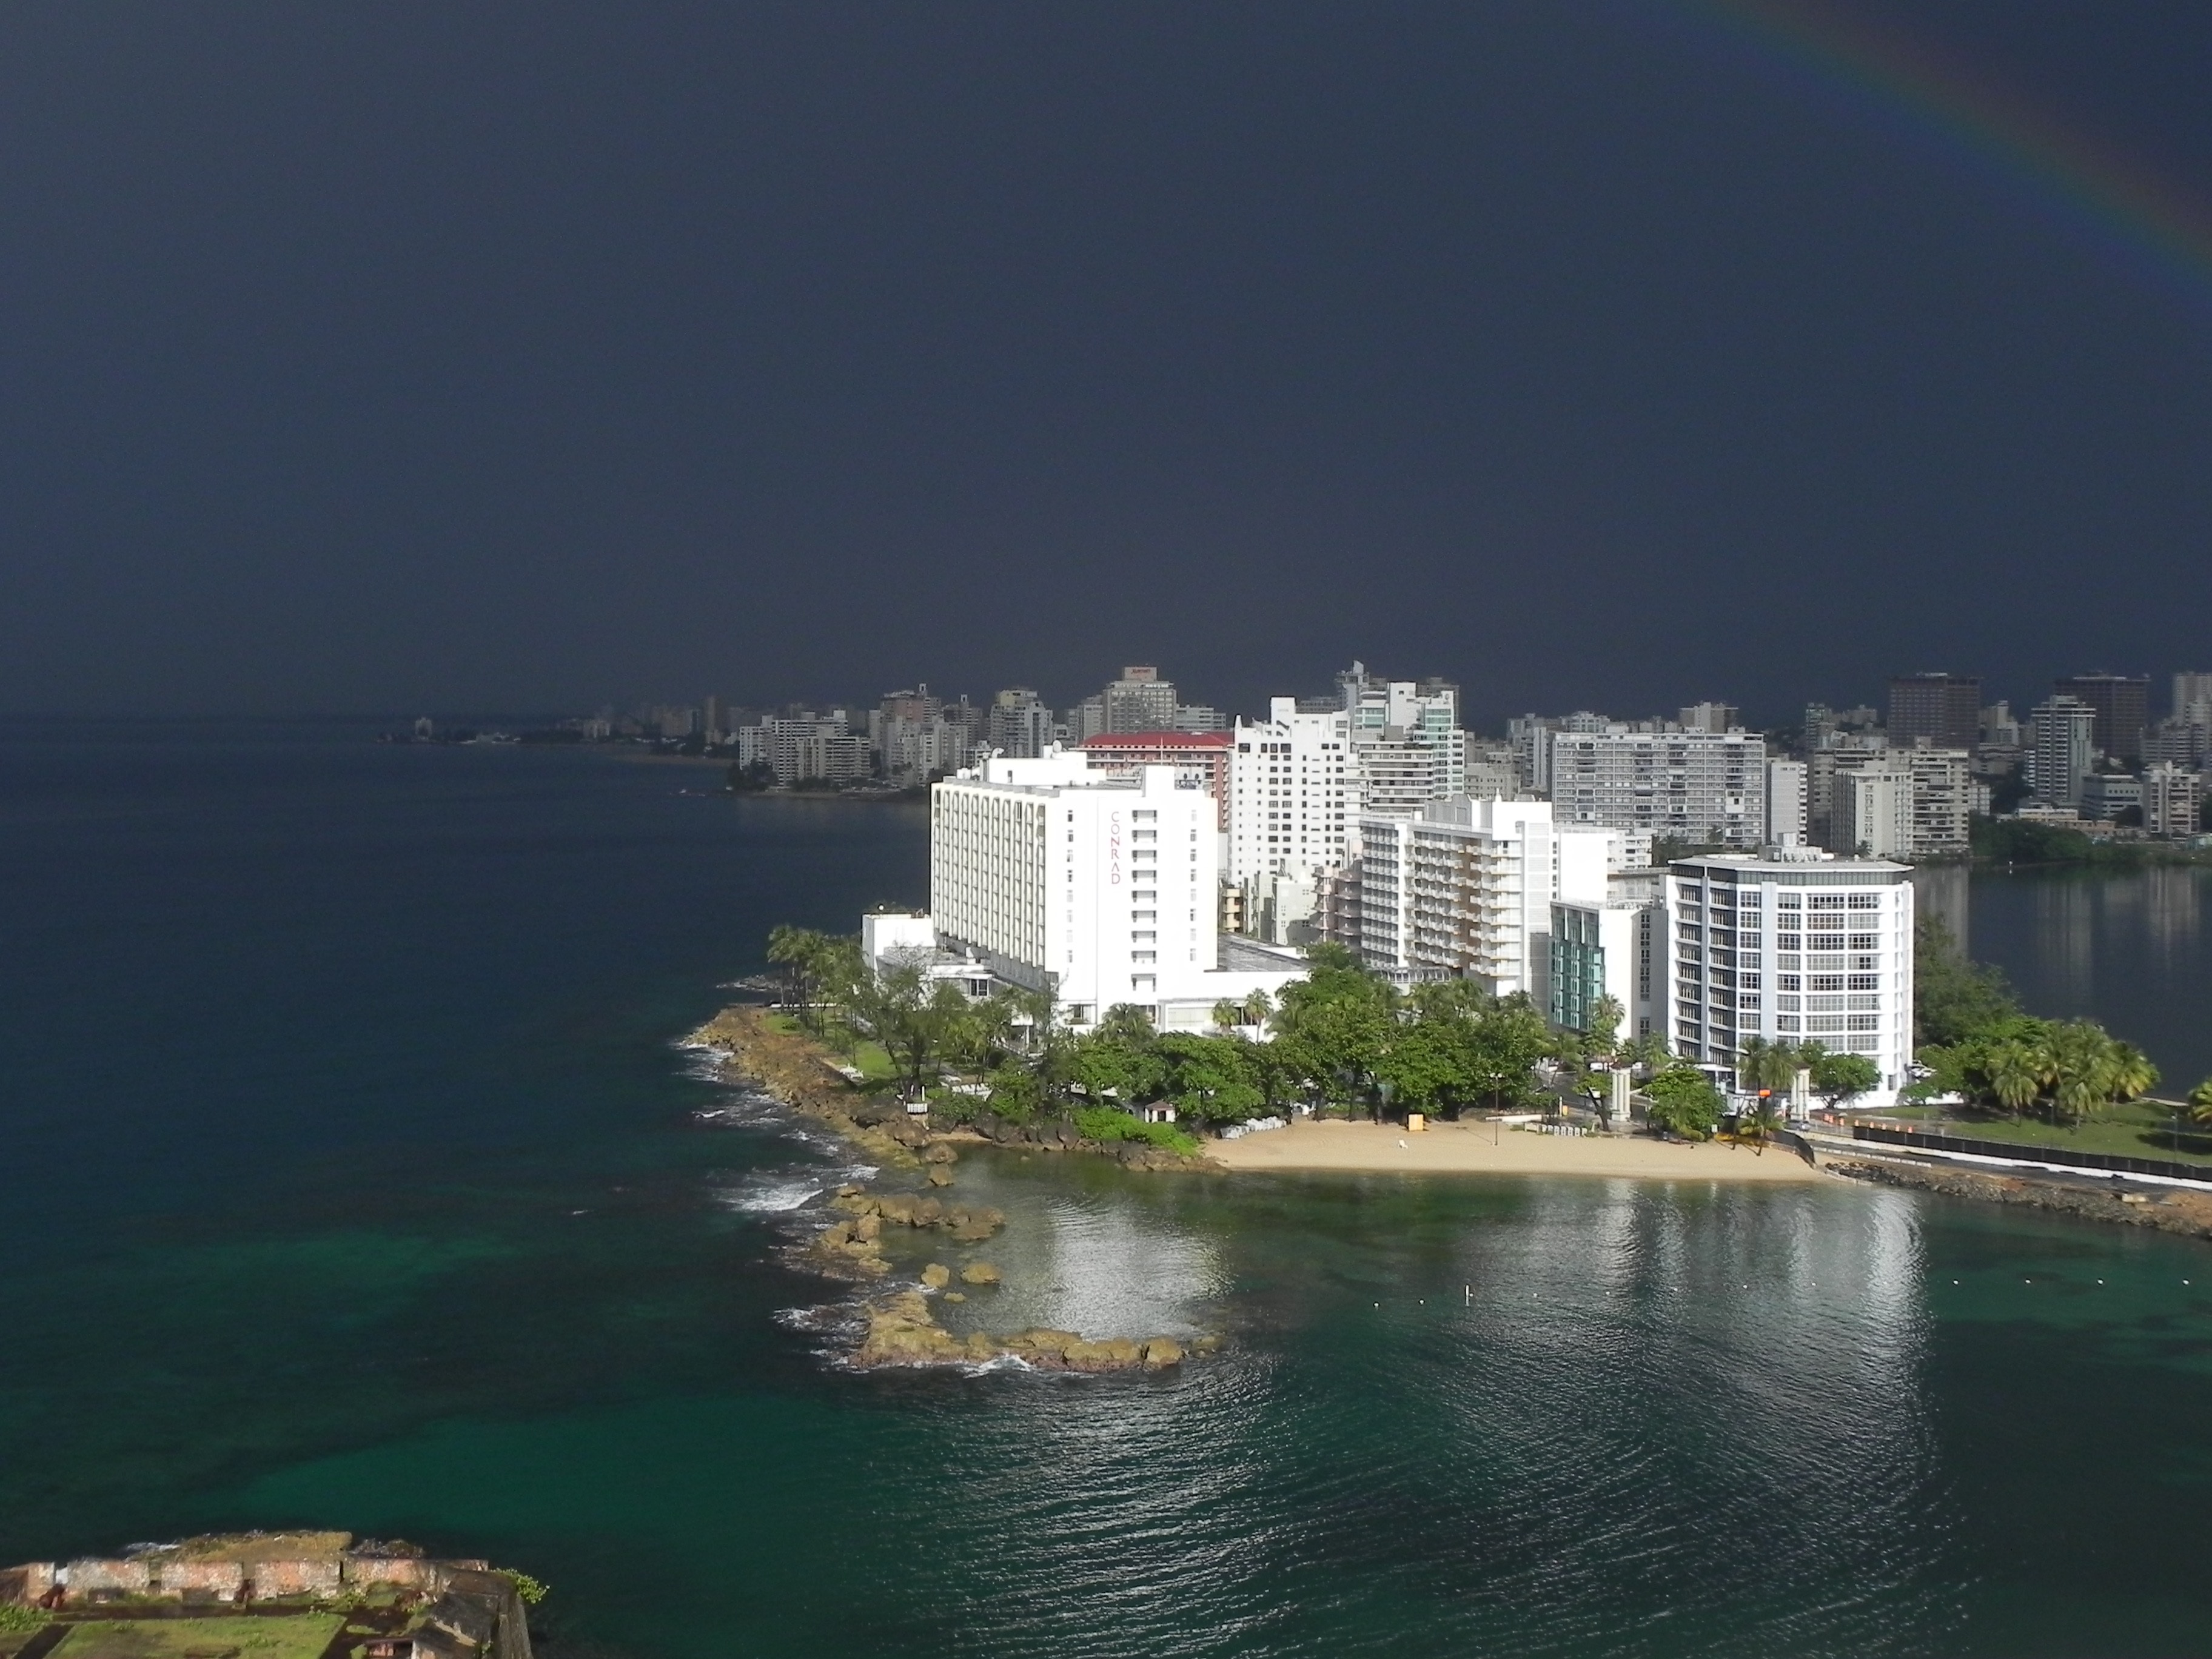
sea, coast, horizon, dock, skyline, cityscape, tower, bay, landmark, marina, aerial photography, atmosphere of earth